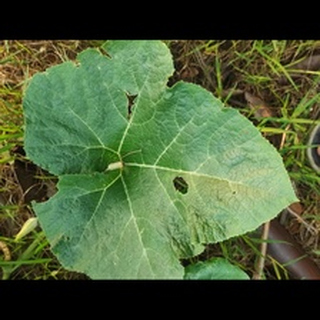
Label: healthy_pumpkin